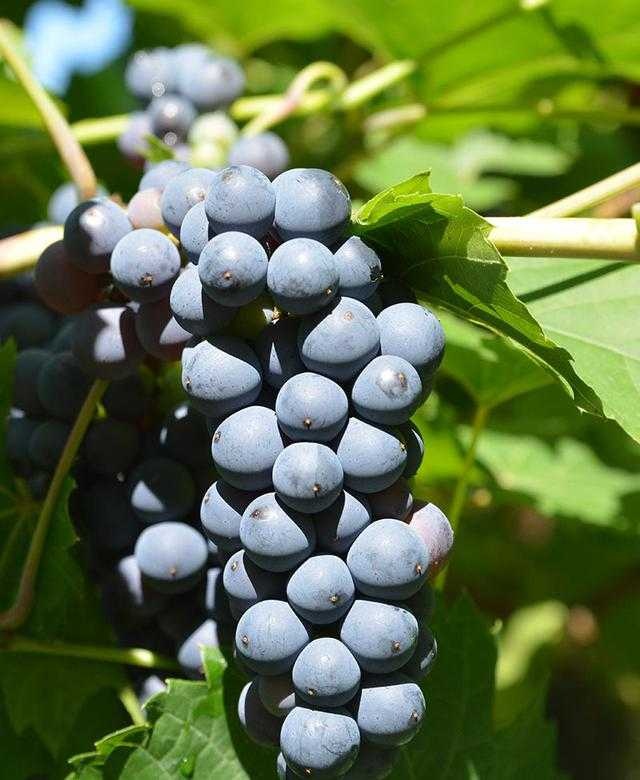
Label: Grapes